Sky position (RA, Dec in degrees): 44.333, 0.7729
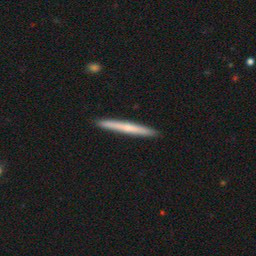
Galaxy morphology: Edge-on Galaxies without Bulge